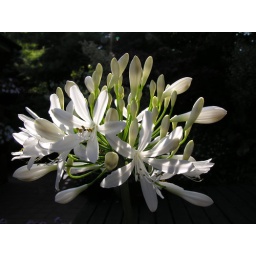
Beautiful white cultivar of Agapanthus. Bought as a bulb in Funchal market, Madeira and growing in a pot in England